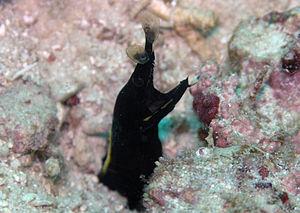
La Murène ruban ou Murène ruban bleue est une espèce de poissons de la famille des Muraenidae. C'est la seule espèce de son genre Rhinomuraena qui est dit monotypique.